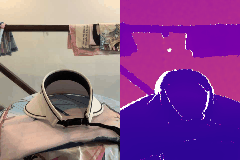
Label: hat